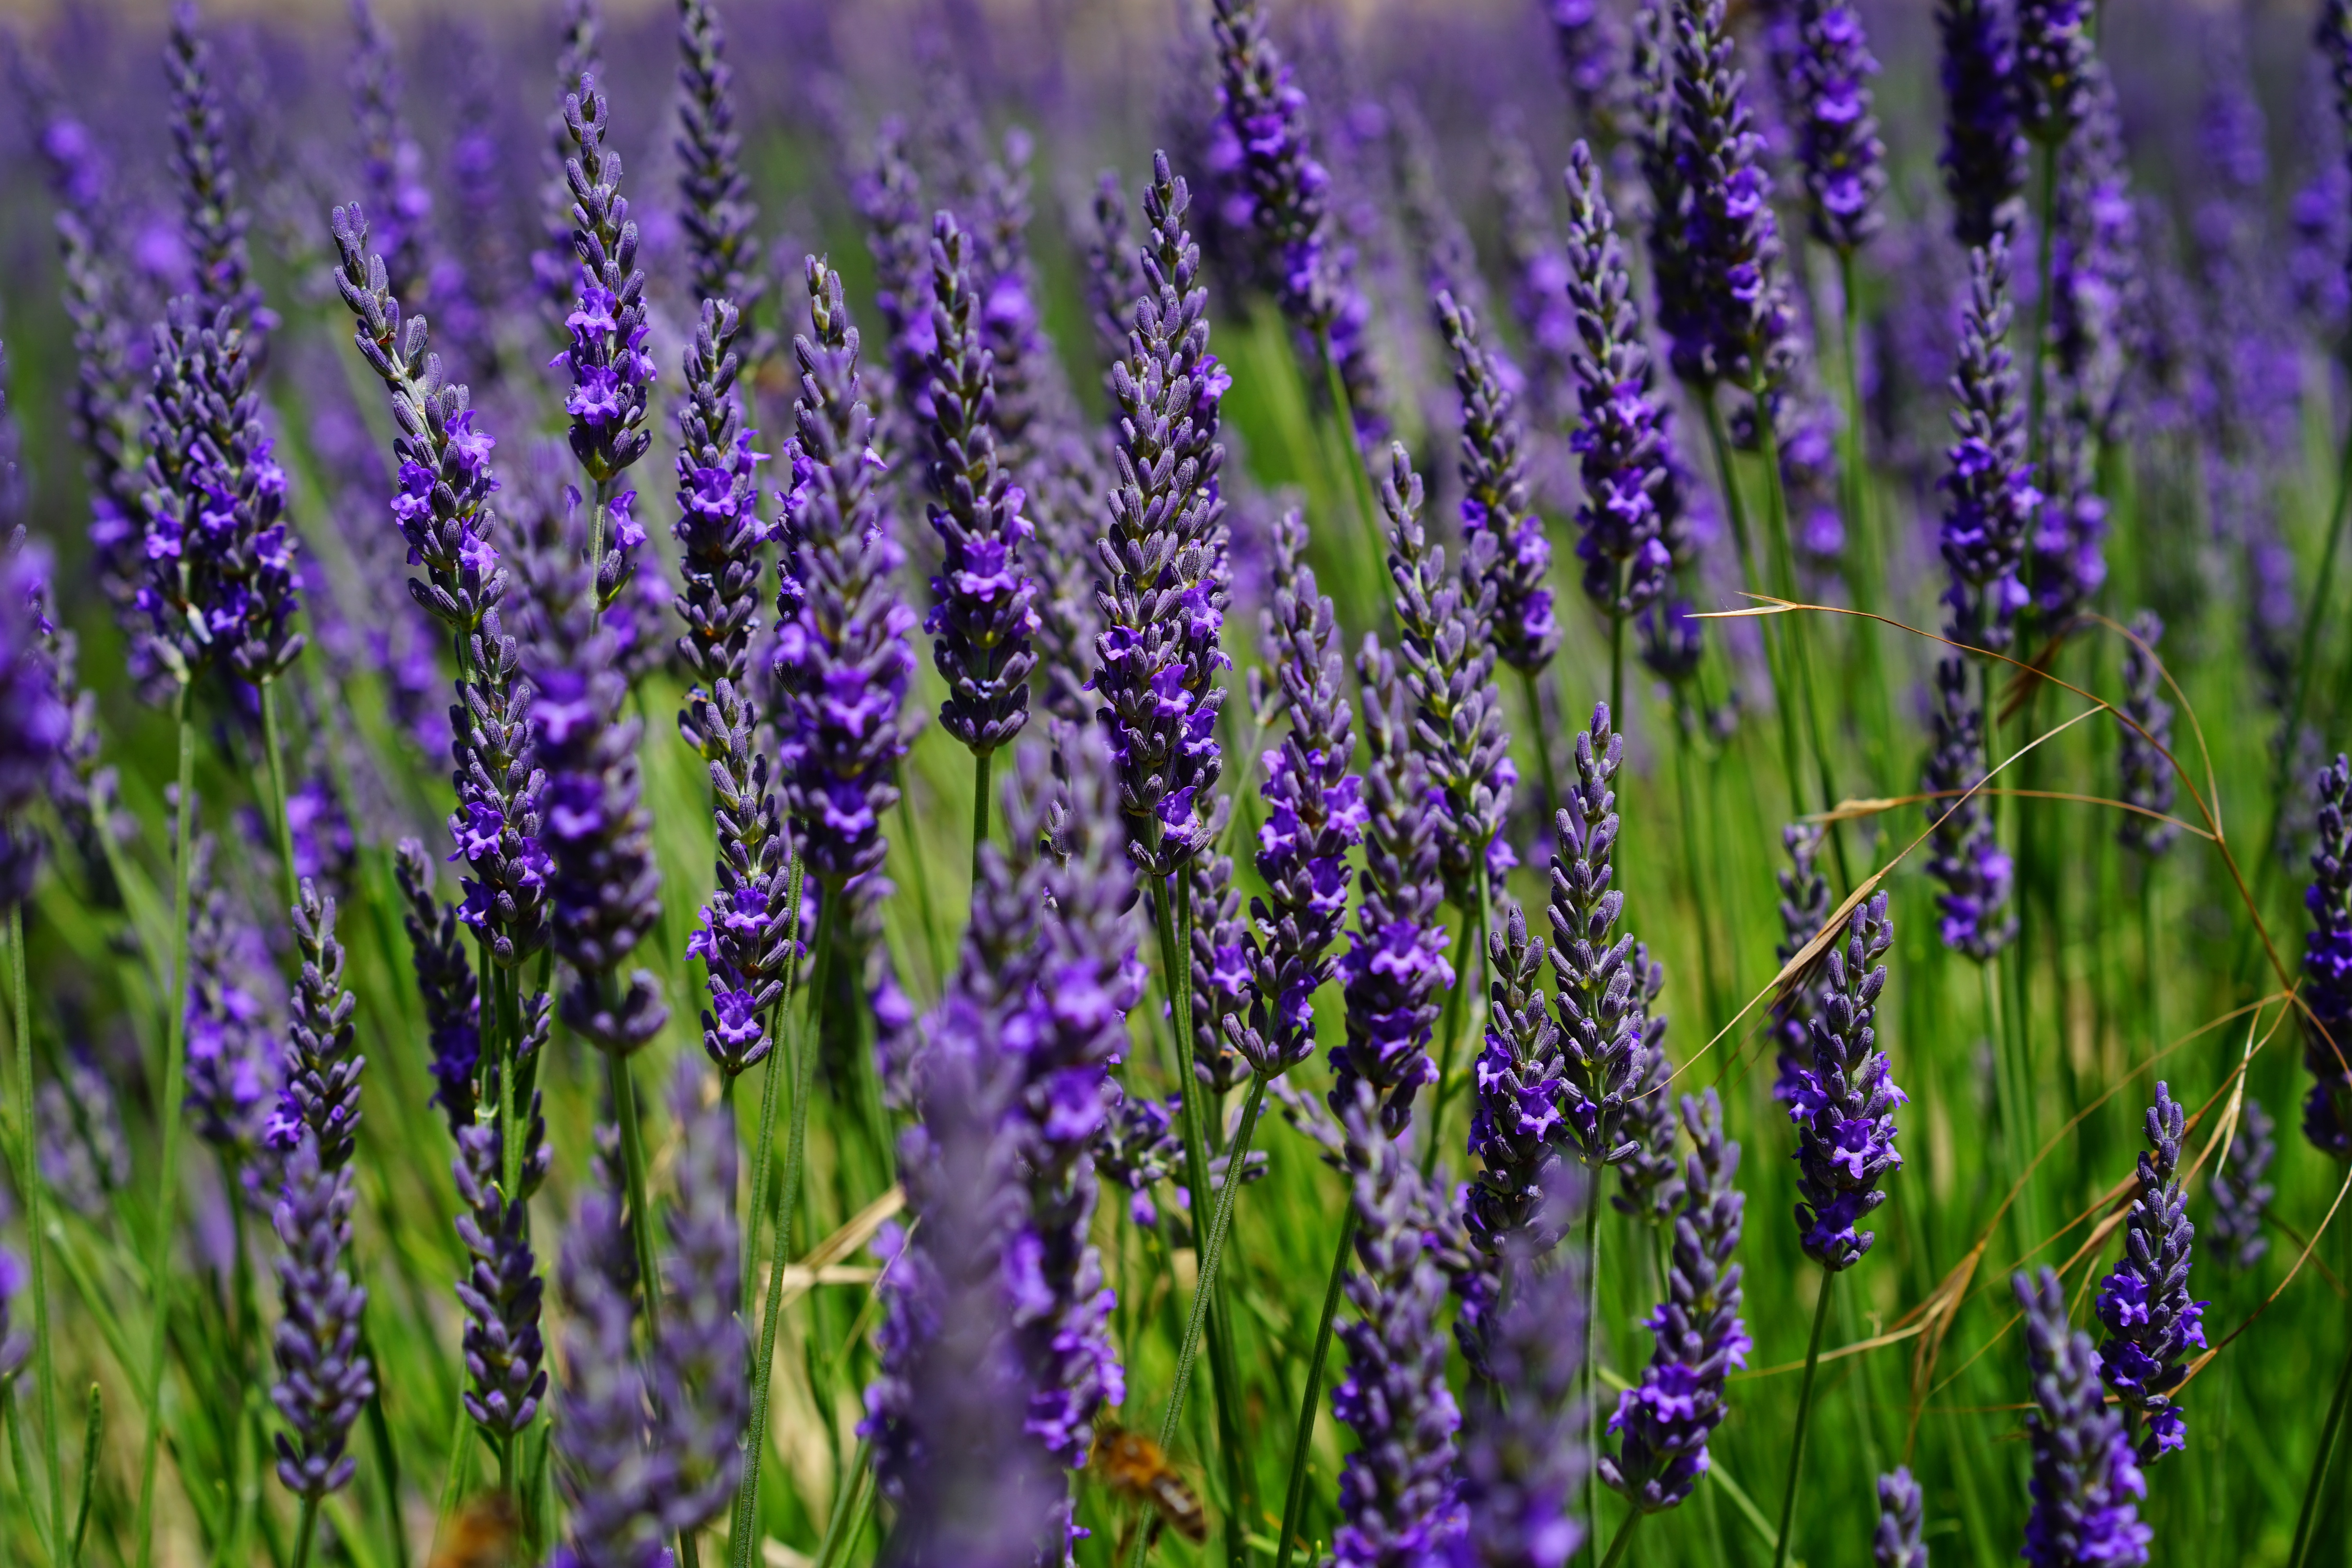
nature, plant, field, meadow, prairie, flower, purple, summer, aroma, green, herb, crop, botany, blue, agriculture, garden, flora, lavender, wildflower, flowers, wild plant, french, bed, petals, decorative, violet, lavender field, provence, fragrant, herbs, flower meadow, fragrance, aromatic, medicinal plant, inflorescence, summer flowers, garden flowers, cottage garden, flowering plant, lamiaceae, lavender flowers, dunkellia, lavender cultivation, wildblue, true lavender, narrow leaf lavender, lavandula angustifolia, lavandula officinalis, lavandula vera, scented plant, homeopathy, lavender meadow, lavendula, grass family, land plant, english lavender, french lavender, hyssopus, lavandula dentata